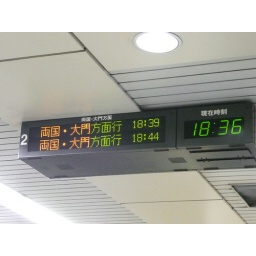
Reading train station signs in kanji is fun!